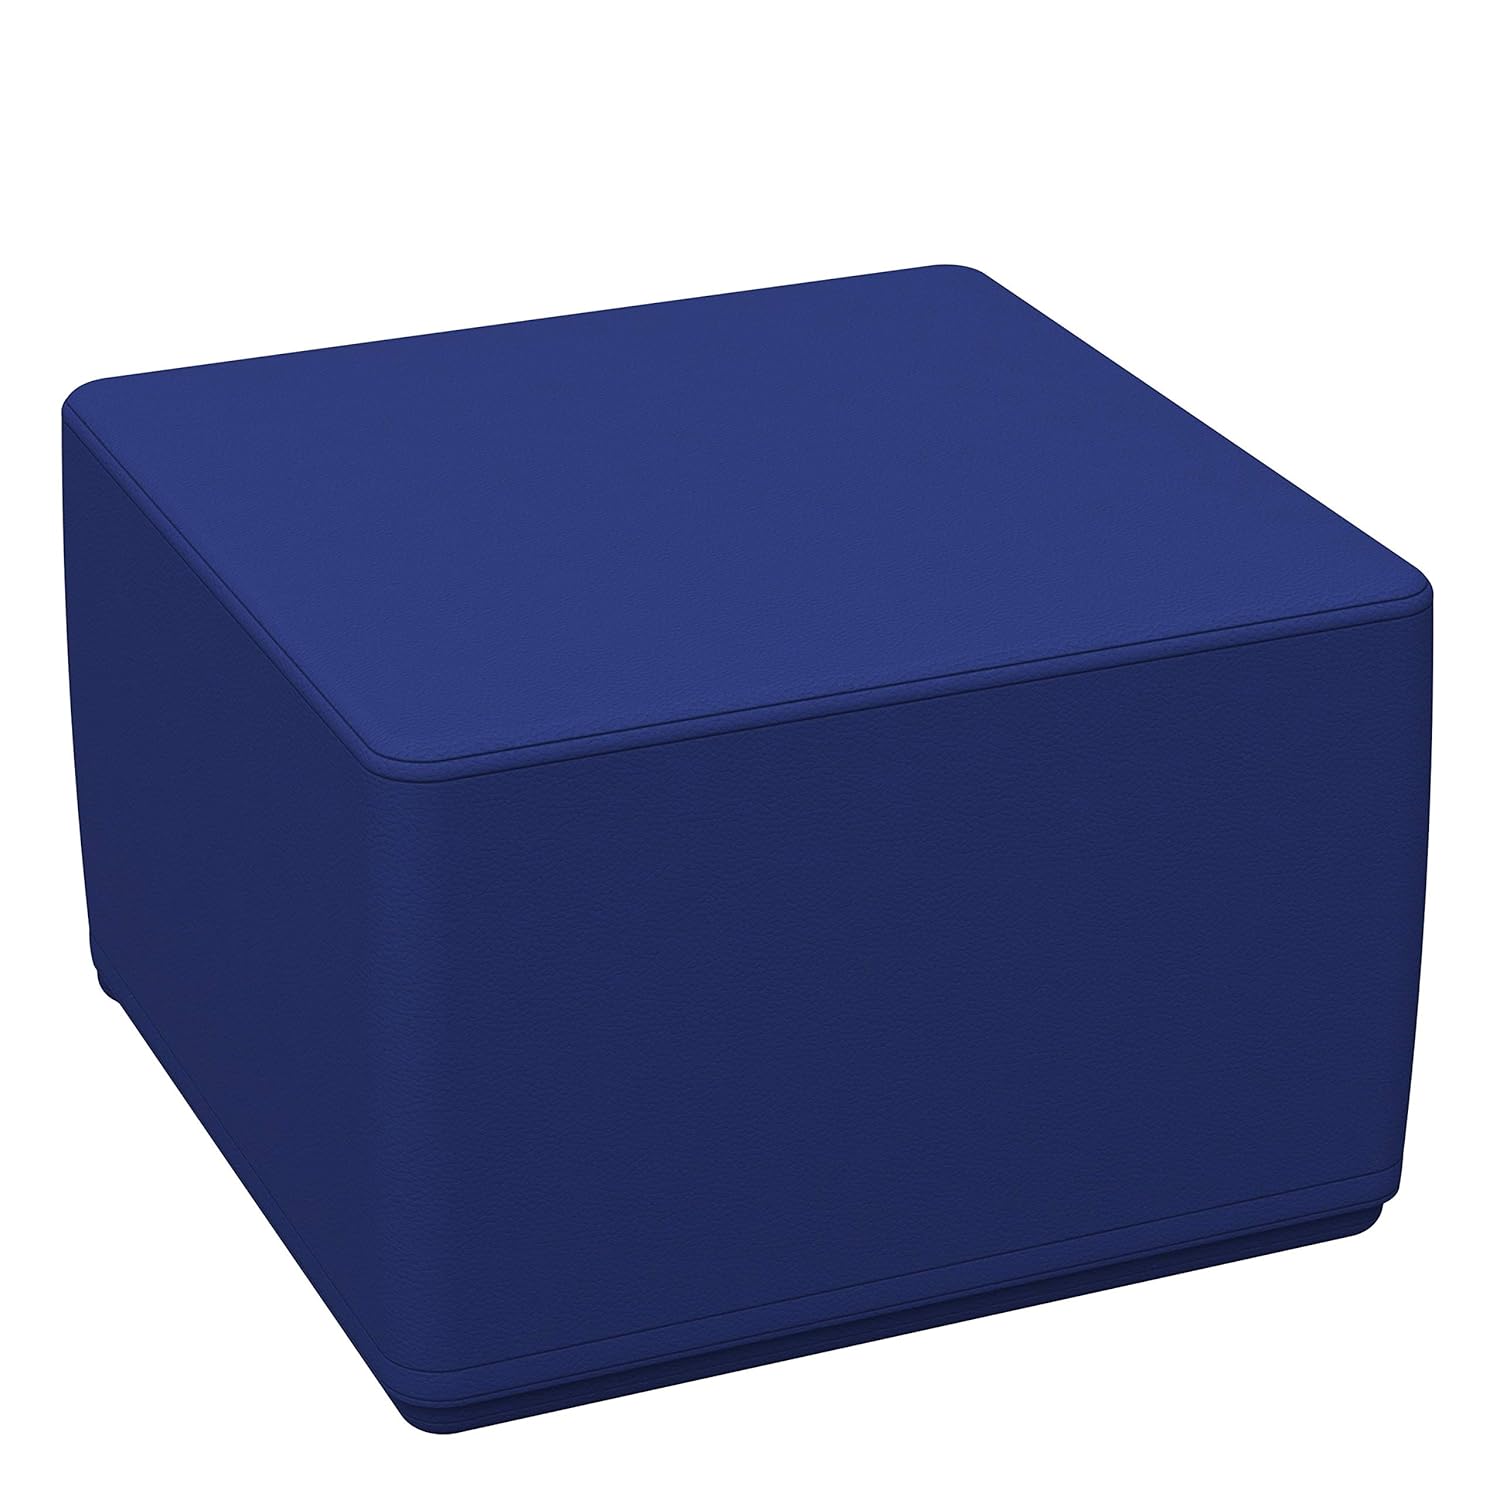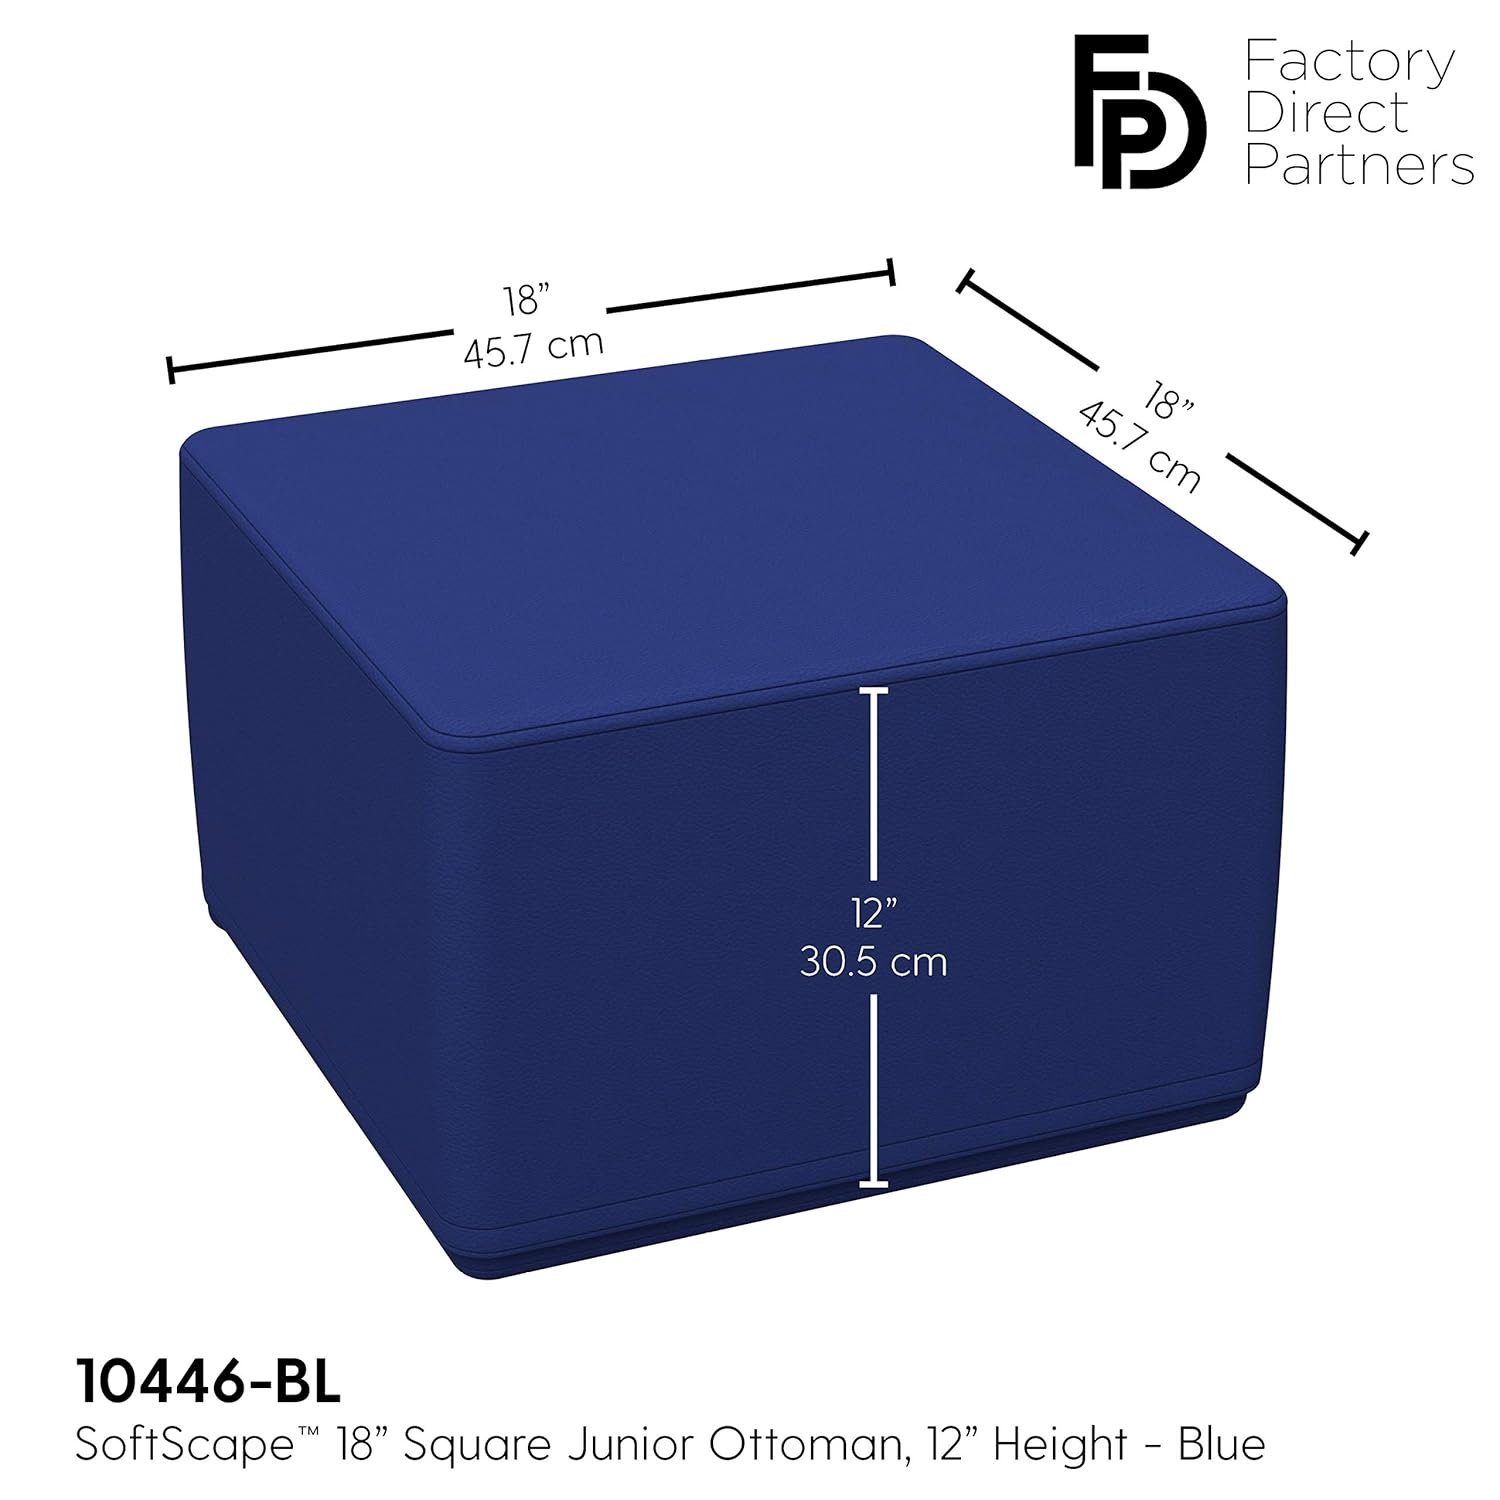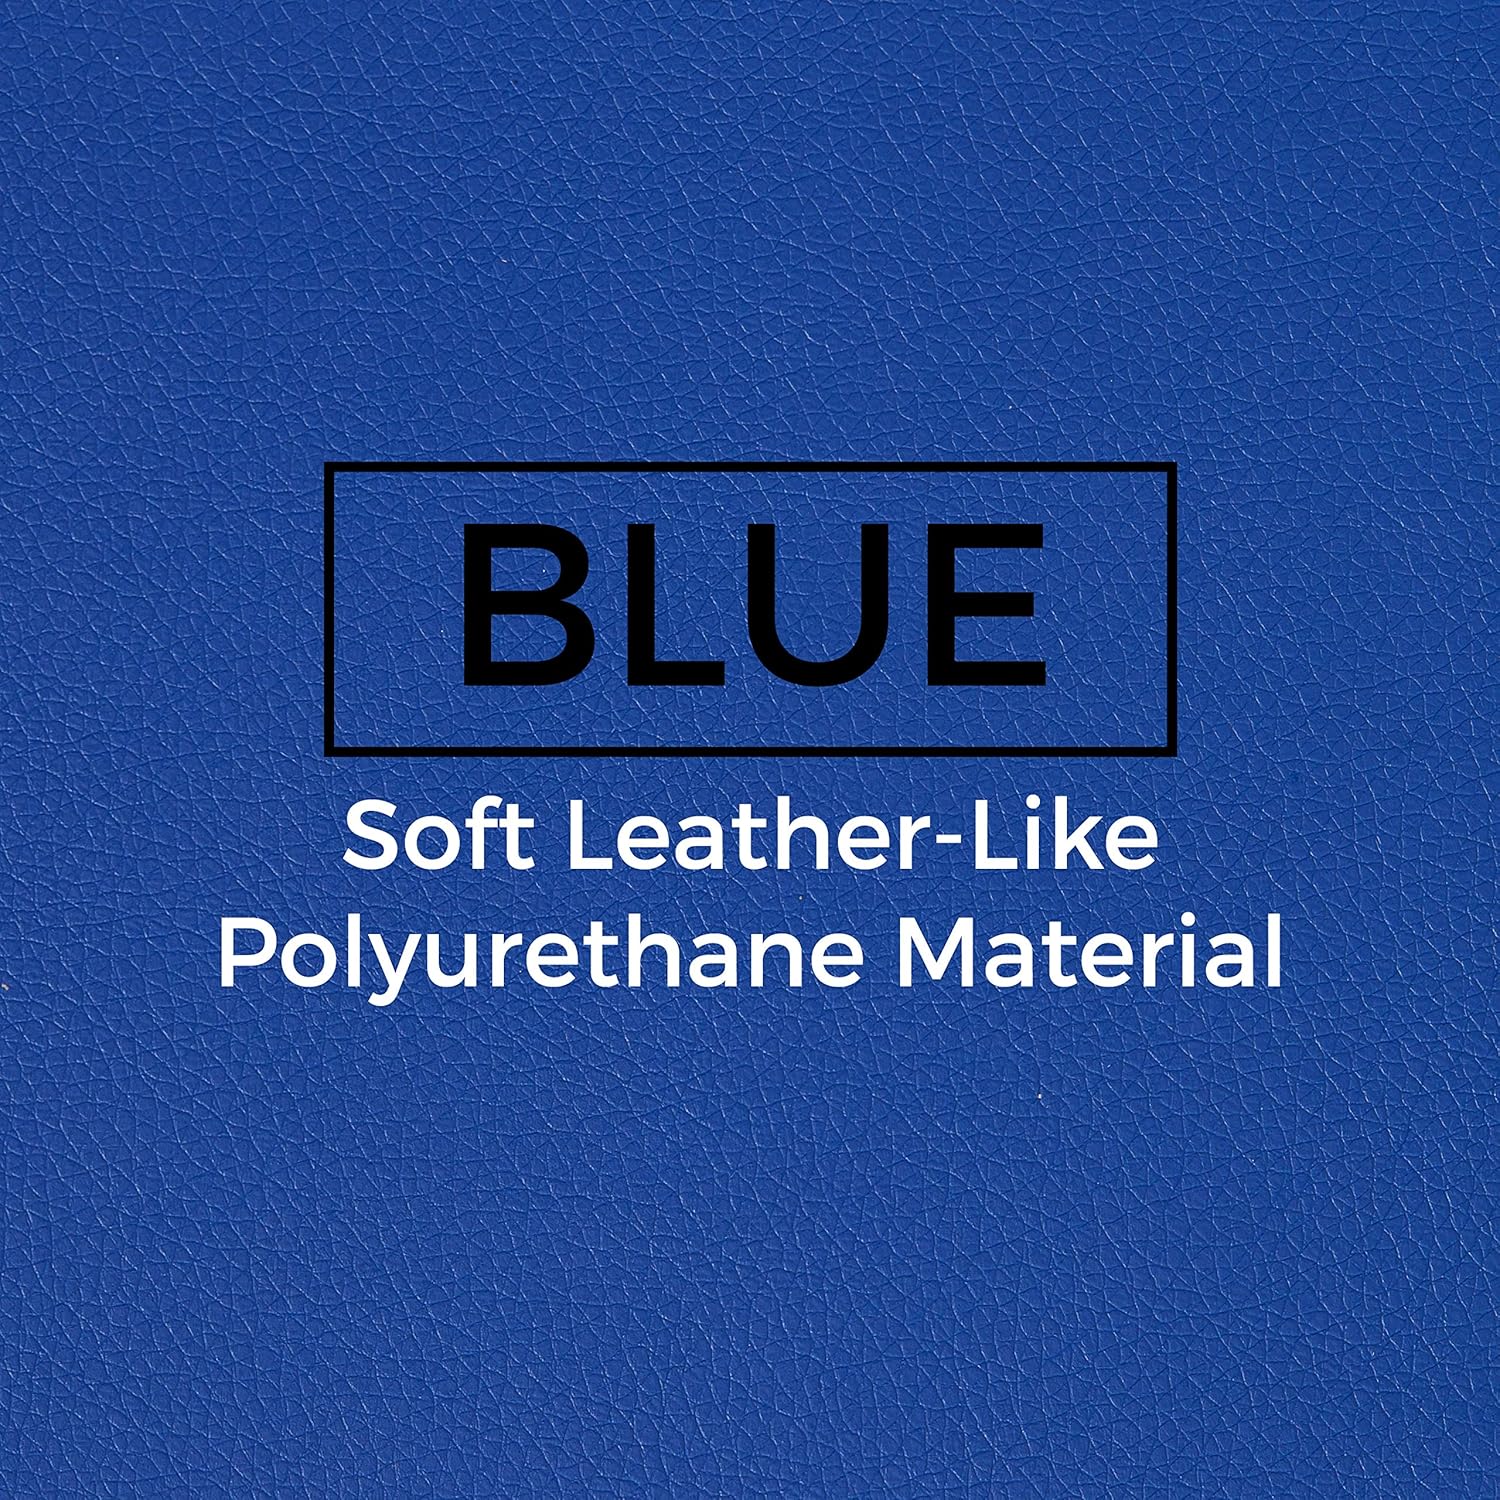
FDP SoftScape 18" Square Ottoman, Collaborative Flexible Seating for Kids, Teens, Adults Furniture for Classrooms, Libraries, Offices and In-Home Learning, Junior 12"H - Blue
Category: Industrial & Scientific
Easily create custom configurations with SoftScape Ottomans! Build fluid spaces that encourage collaboration in office spaces, classrooms, learning centers, classrooms and more! Take advantage of a variety of shapes available; arrange benches near workstations, circles for impromptu meetings and flexible work surfaces. All ottomans are built with high resilience foam and covered in a soft, colorful polyurethane material that is durable and easy to maintain—just wipe clean with mild soap and water solution. A special non-slip base helps keep ottomans in place when in use.
Features: VERSATILE OTTOMANS — Comfortable high-resilience foam ottomans can be used as seats or surfaces in office spaces, classrooms, preschools, libraries, homes and more | FLEXIBLE SEATING — Bright colors and fun shapes gives early learners a playful place to sit in play areas, activity centers or reading nooks | MULTIPLE CONFIGURATIONS — Modular ottomans can be mixed and matched to arrange benches near workstations, circles for impromptu meetings or used as flexible work surfaces | CHOOSE YOUR STYLE – Ottomans with 12" seat height are available a selection of colors that suit younger spaces, modern and professional environments | CLEANING & CARE — Easy-to-maintain polyurethane simply wipes clean with a mild soap-and-water solution | SAFE FOR YOUR SPACE — GREENGUARD [GOLD] and CertiPUR-US Certified and complies with CAL 117 flammability regulations | OVERALL DIMENSIONS — 18" L x 18" W x 12" H, 4.5 lbs